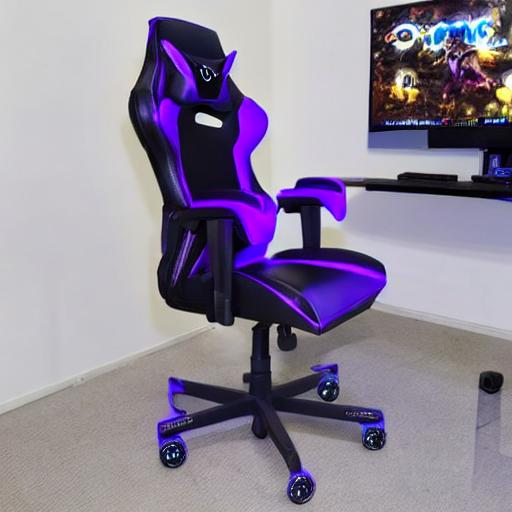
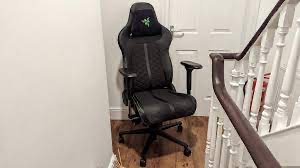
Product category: items_chair
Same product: no